Macrocephaly

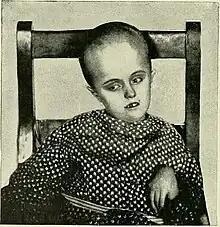
Macrocephaly from hydrocephalus

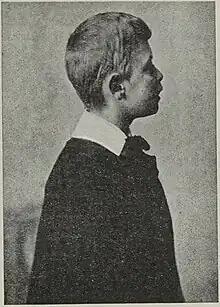
Macrocephaly from megalencephaly

Macrocephaly is customarily diagnosed if head circumference is greater than two standard deviations (SDs) above the mean. Relative macrocephaly occurs if the measure is less than two SDs above the mean, but is disproportionately above that when ethnicity and stature are considered. Diagnosis can be determined in utero or can be determined within 18–24 months after birth in some cases where head circumference tends to stabilize in infants. Diagnosis in infants includes measuring the circumference of the child's head and comparing how significant it falls above the 97.5 percentile of children similar to their demographic. If falling above the 97.5th percentile then the patient will be checked to determine whether there is any intracranial pressure present and whether or not immediate surgery is needed. If immediate surgery is not needed then further testing will be done to determine whether the patient has either macrocephaly or benign macrocephaly.